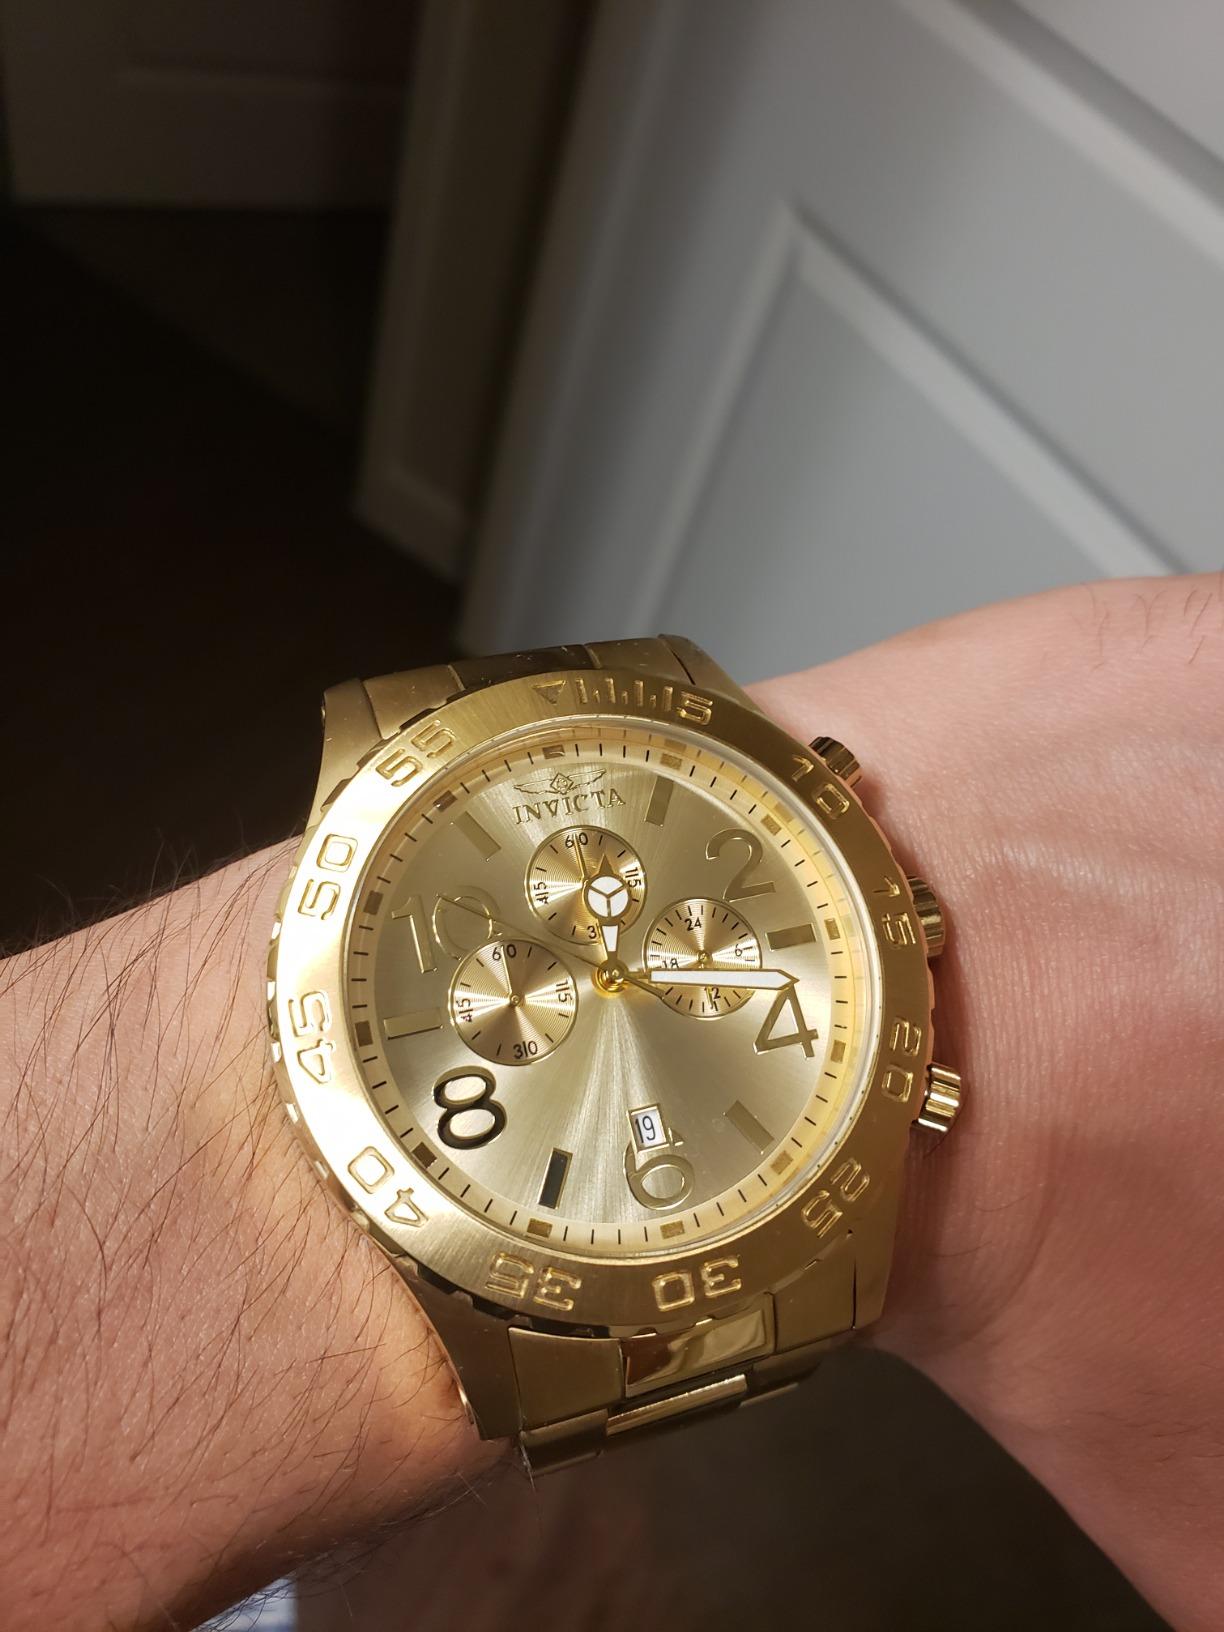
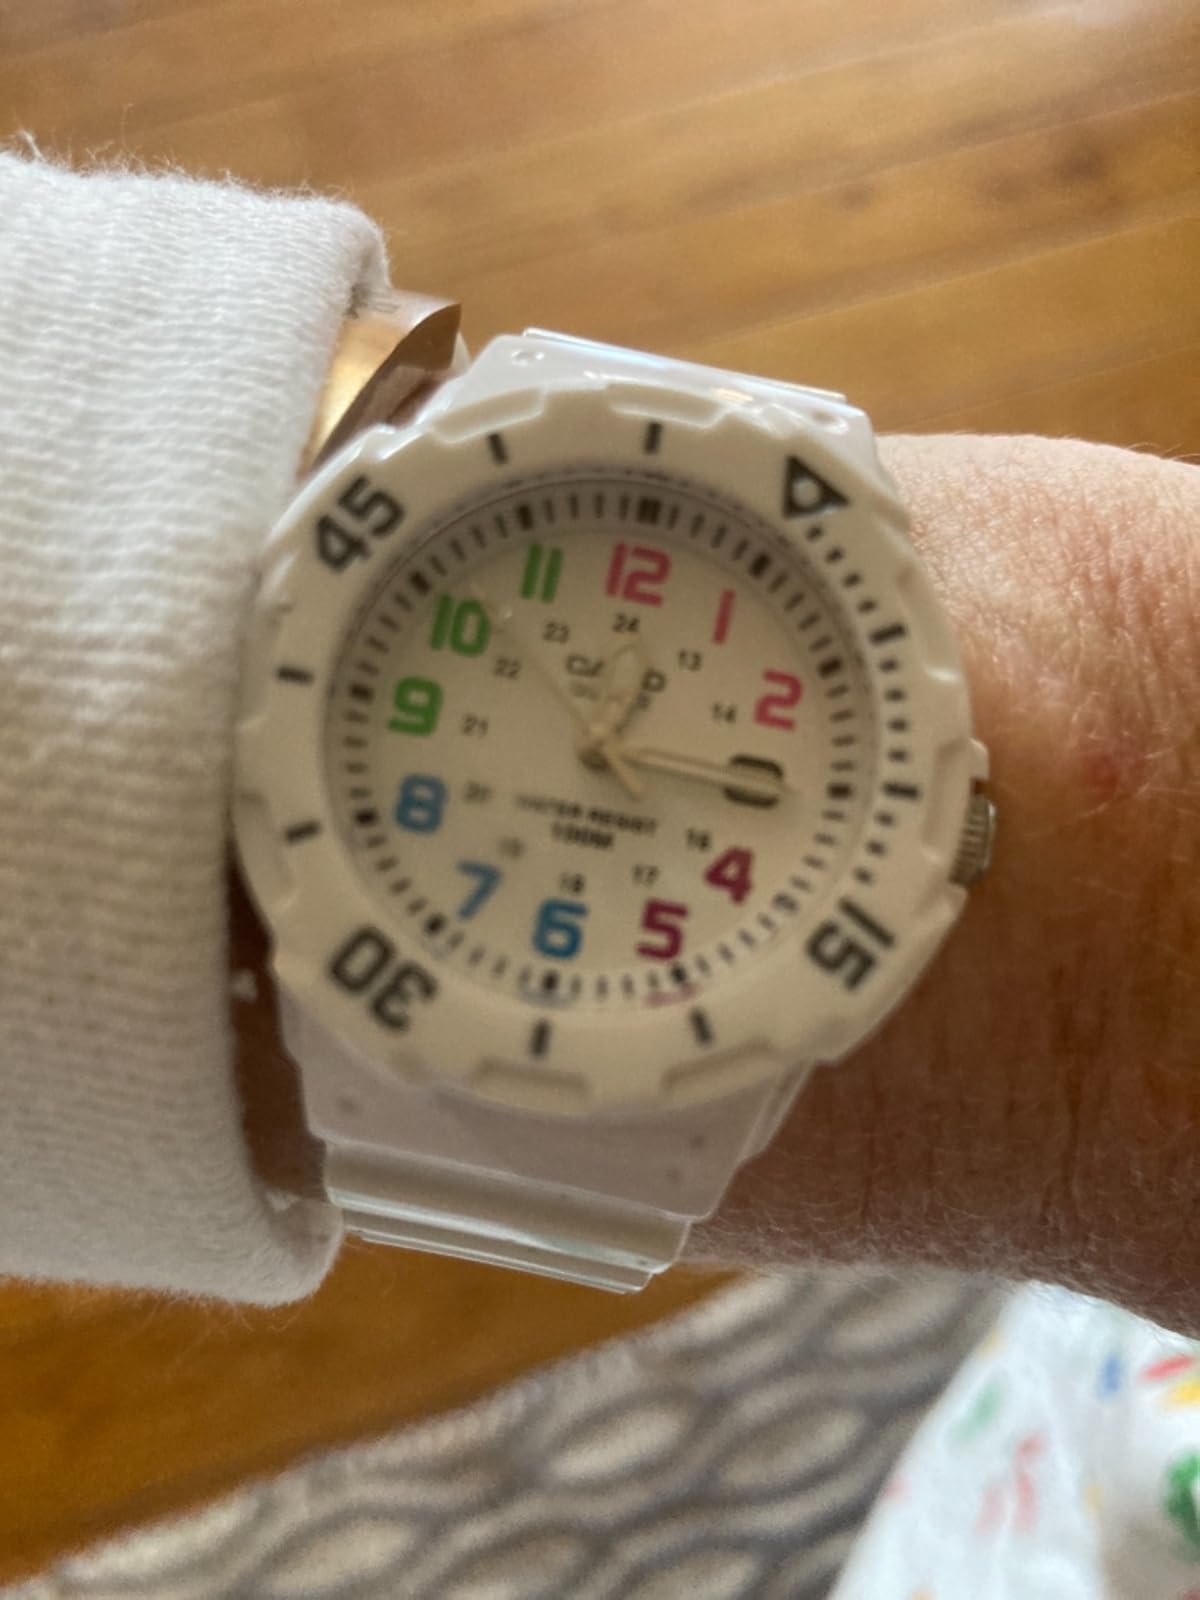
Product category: accessories_watch
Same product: no